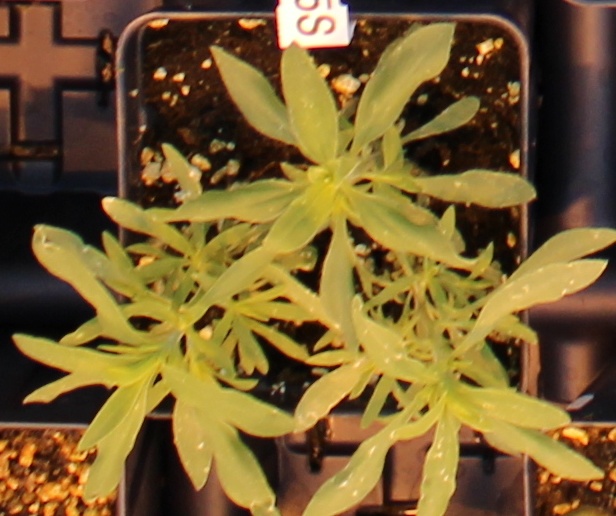
Label: Kochia